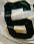
Number: 6